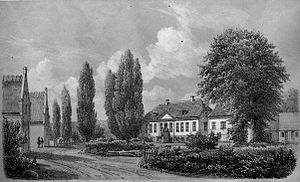
Nielstrup (Svendborg Kommune)
Nielstrup set fra nordøst i 1866. Tegning af Ferd. Richardt fra Danske Kirker, Slotte, Herregaarde og Mindesmærker.
Nielstrup er oprindelig en landsbyhovedgård, der i tidens løb har opslugt de andre gårde i byen, gården nævnes første gang i 1325. Gården var en avlsgård under Baroniet Lehn / Hvidkilde Gods fra 1749 til 1980. Nielstrup ligger i Ollerup Sogn, Sunds Herred, Egebjerg Kommune. Hovedbygningen er opført i 1820.